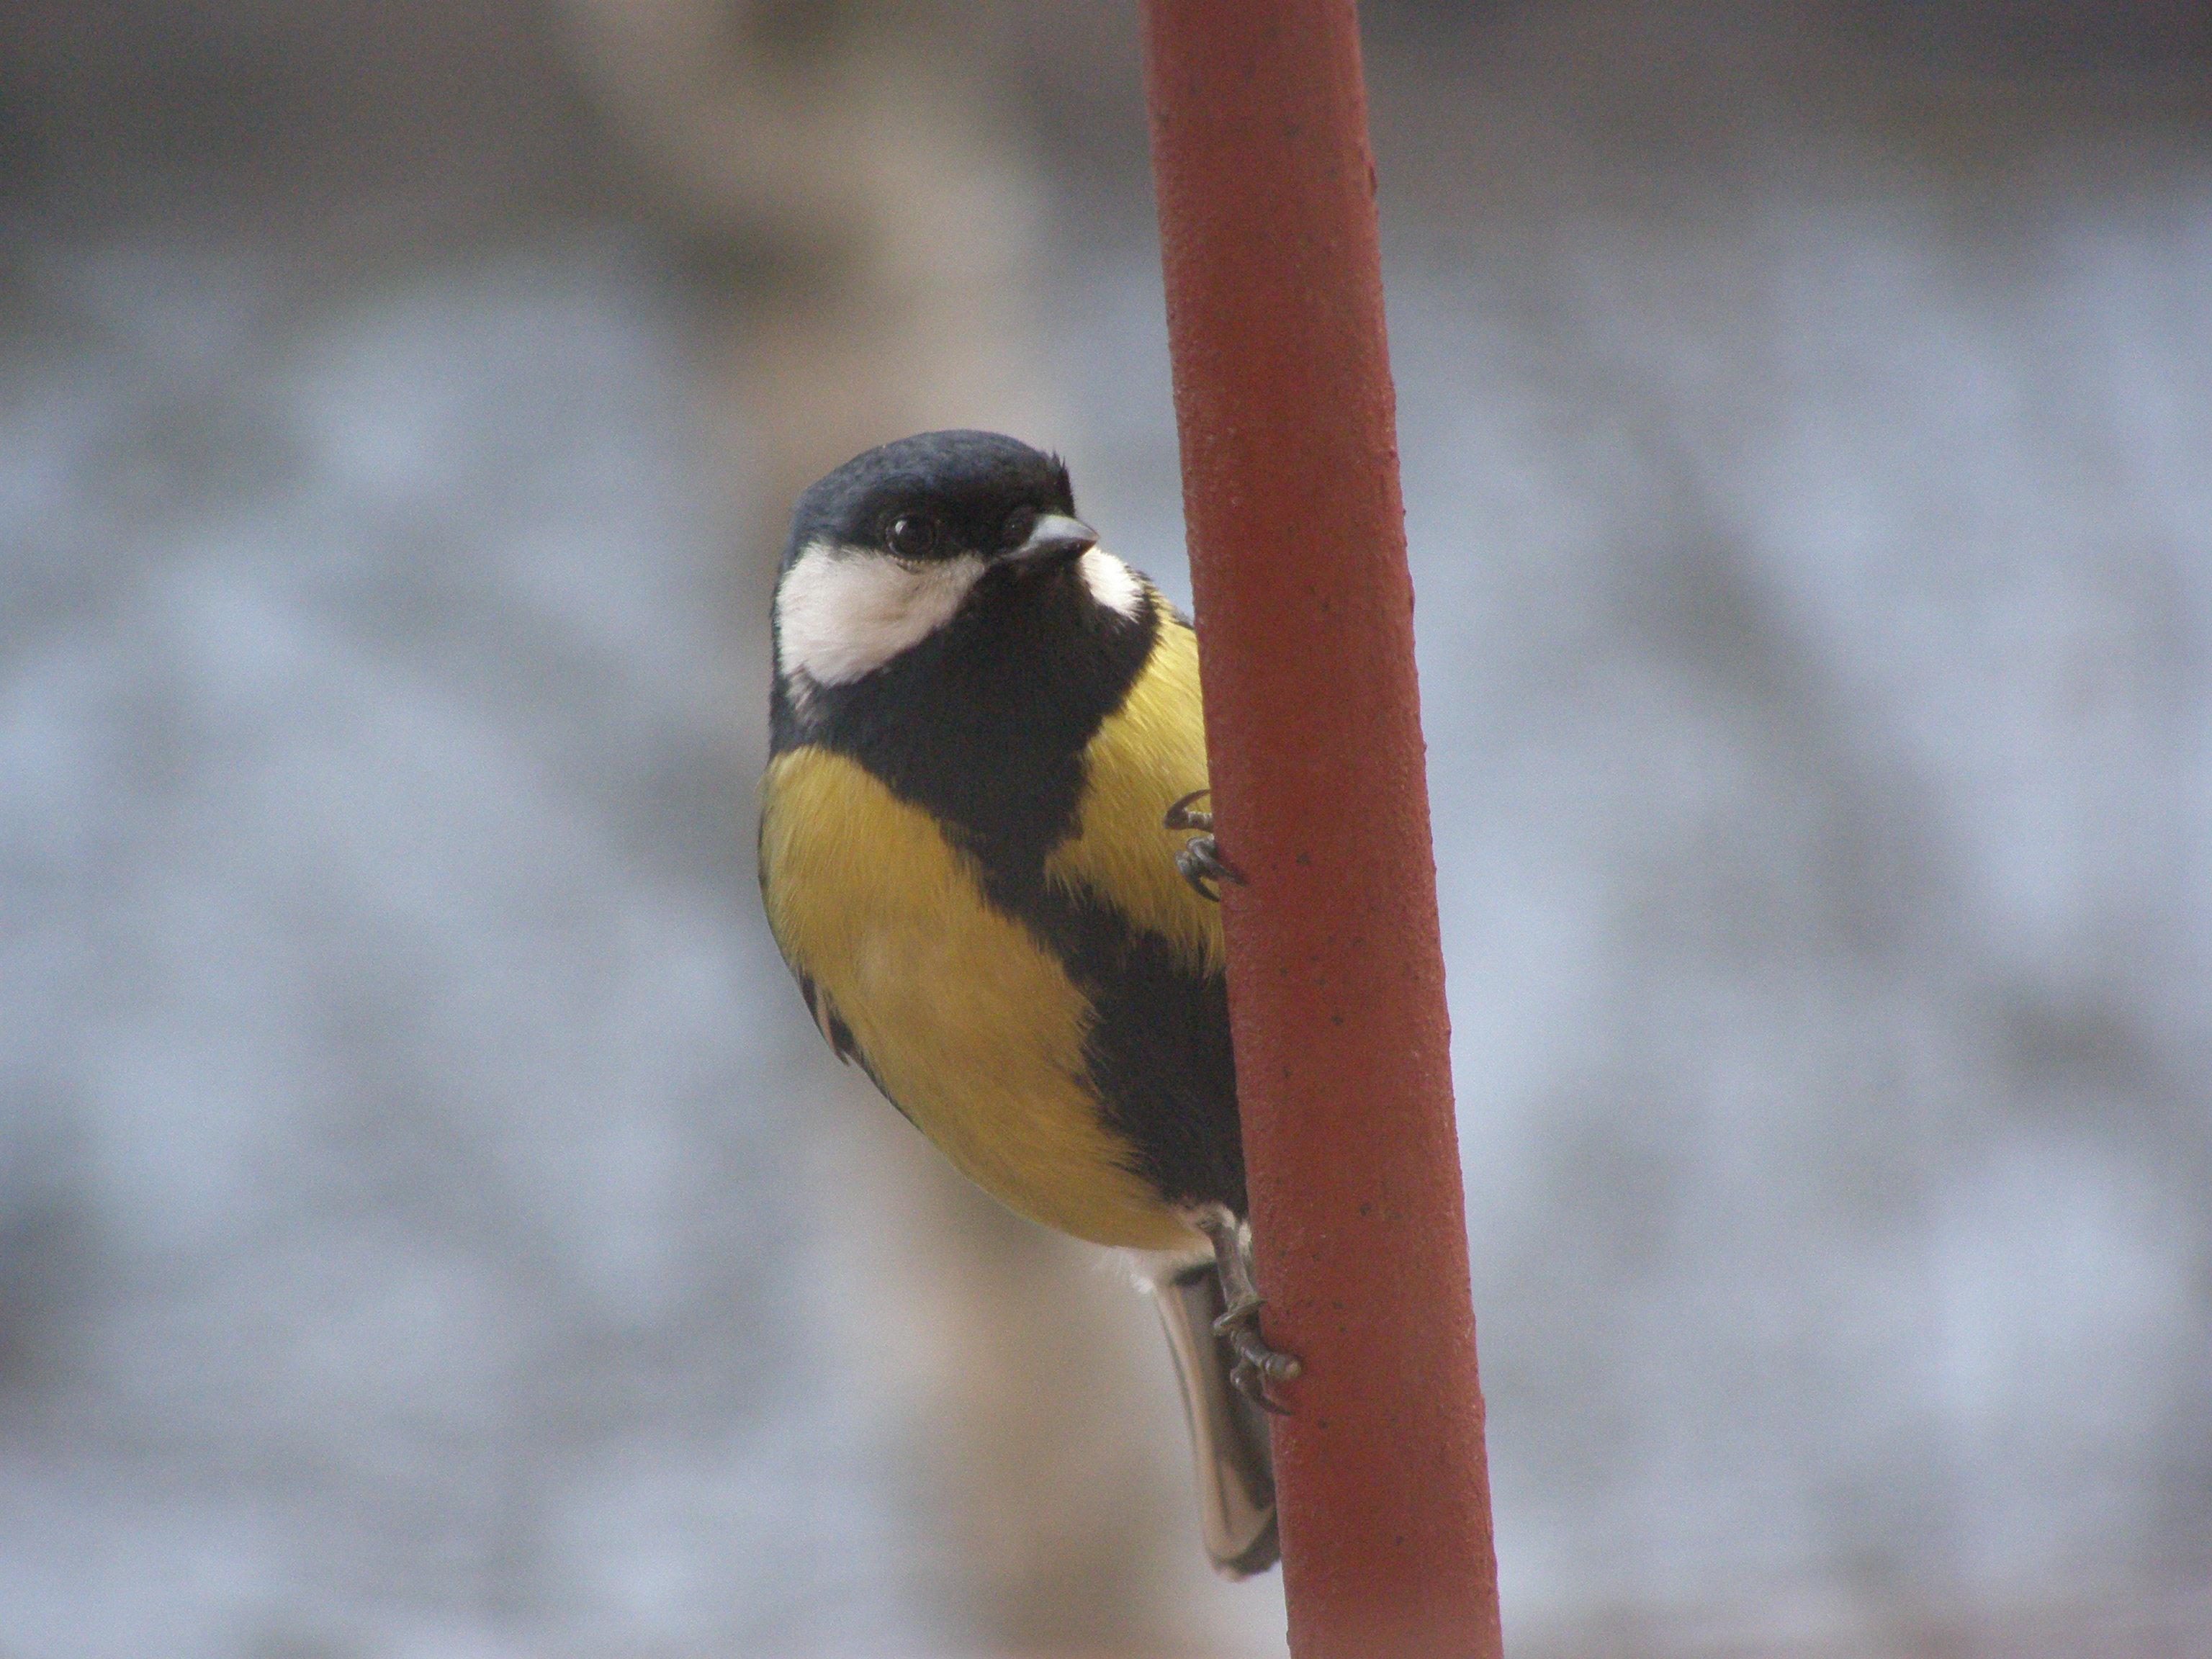
nature, branch, bird, wildlife, beak, fauna, close up, great, vertebrate, finch, tit, major, parus, perched, chickadee, brambling, old world flycatcher, black headed, perching bird, yellow cheeked, black breasted